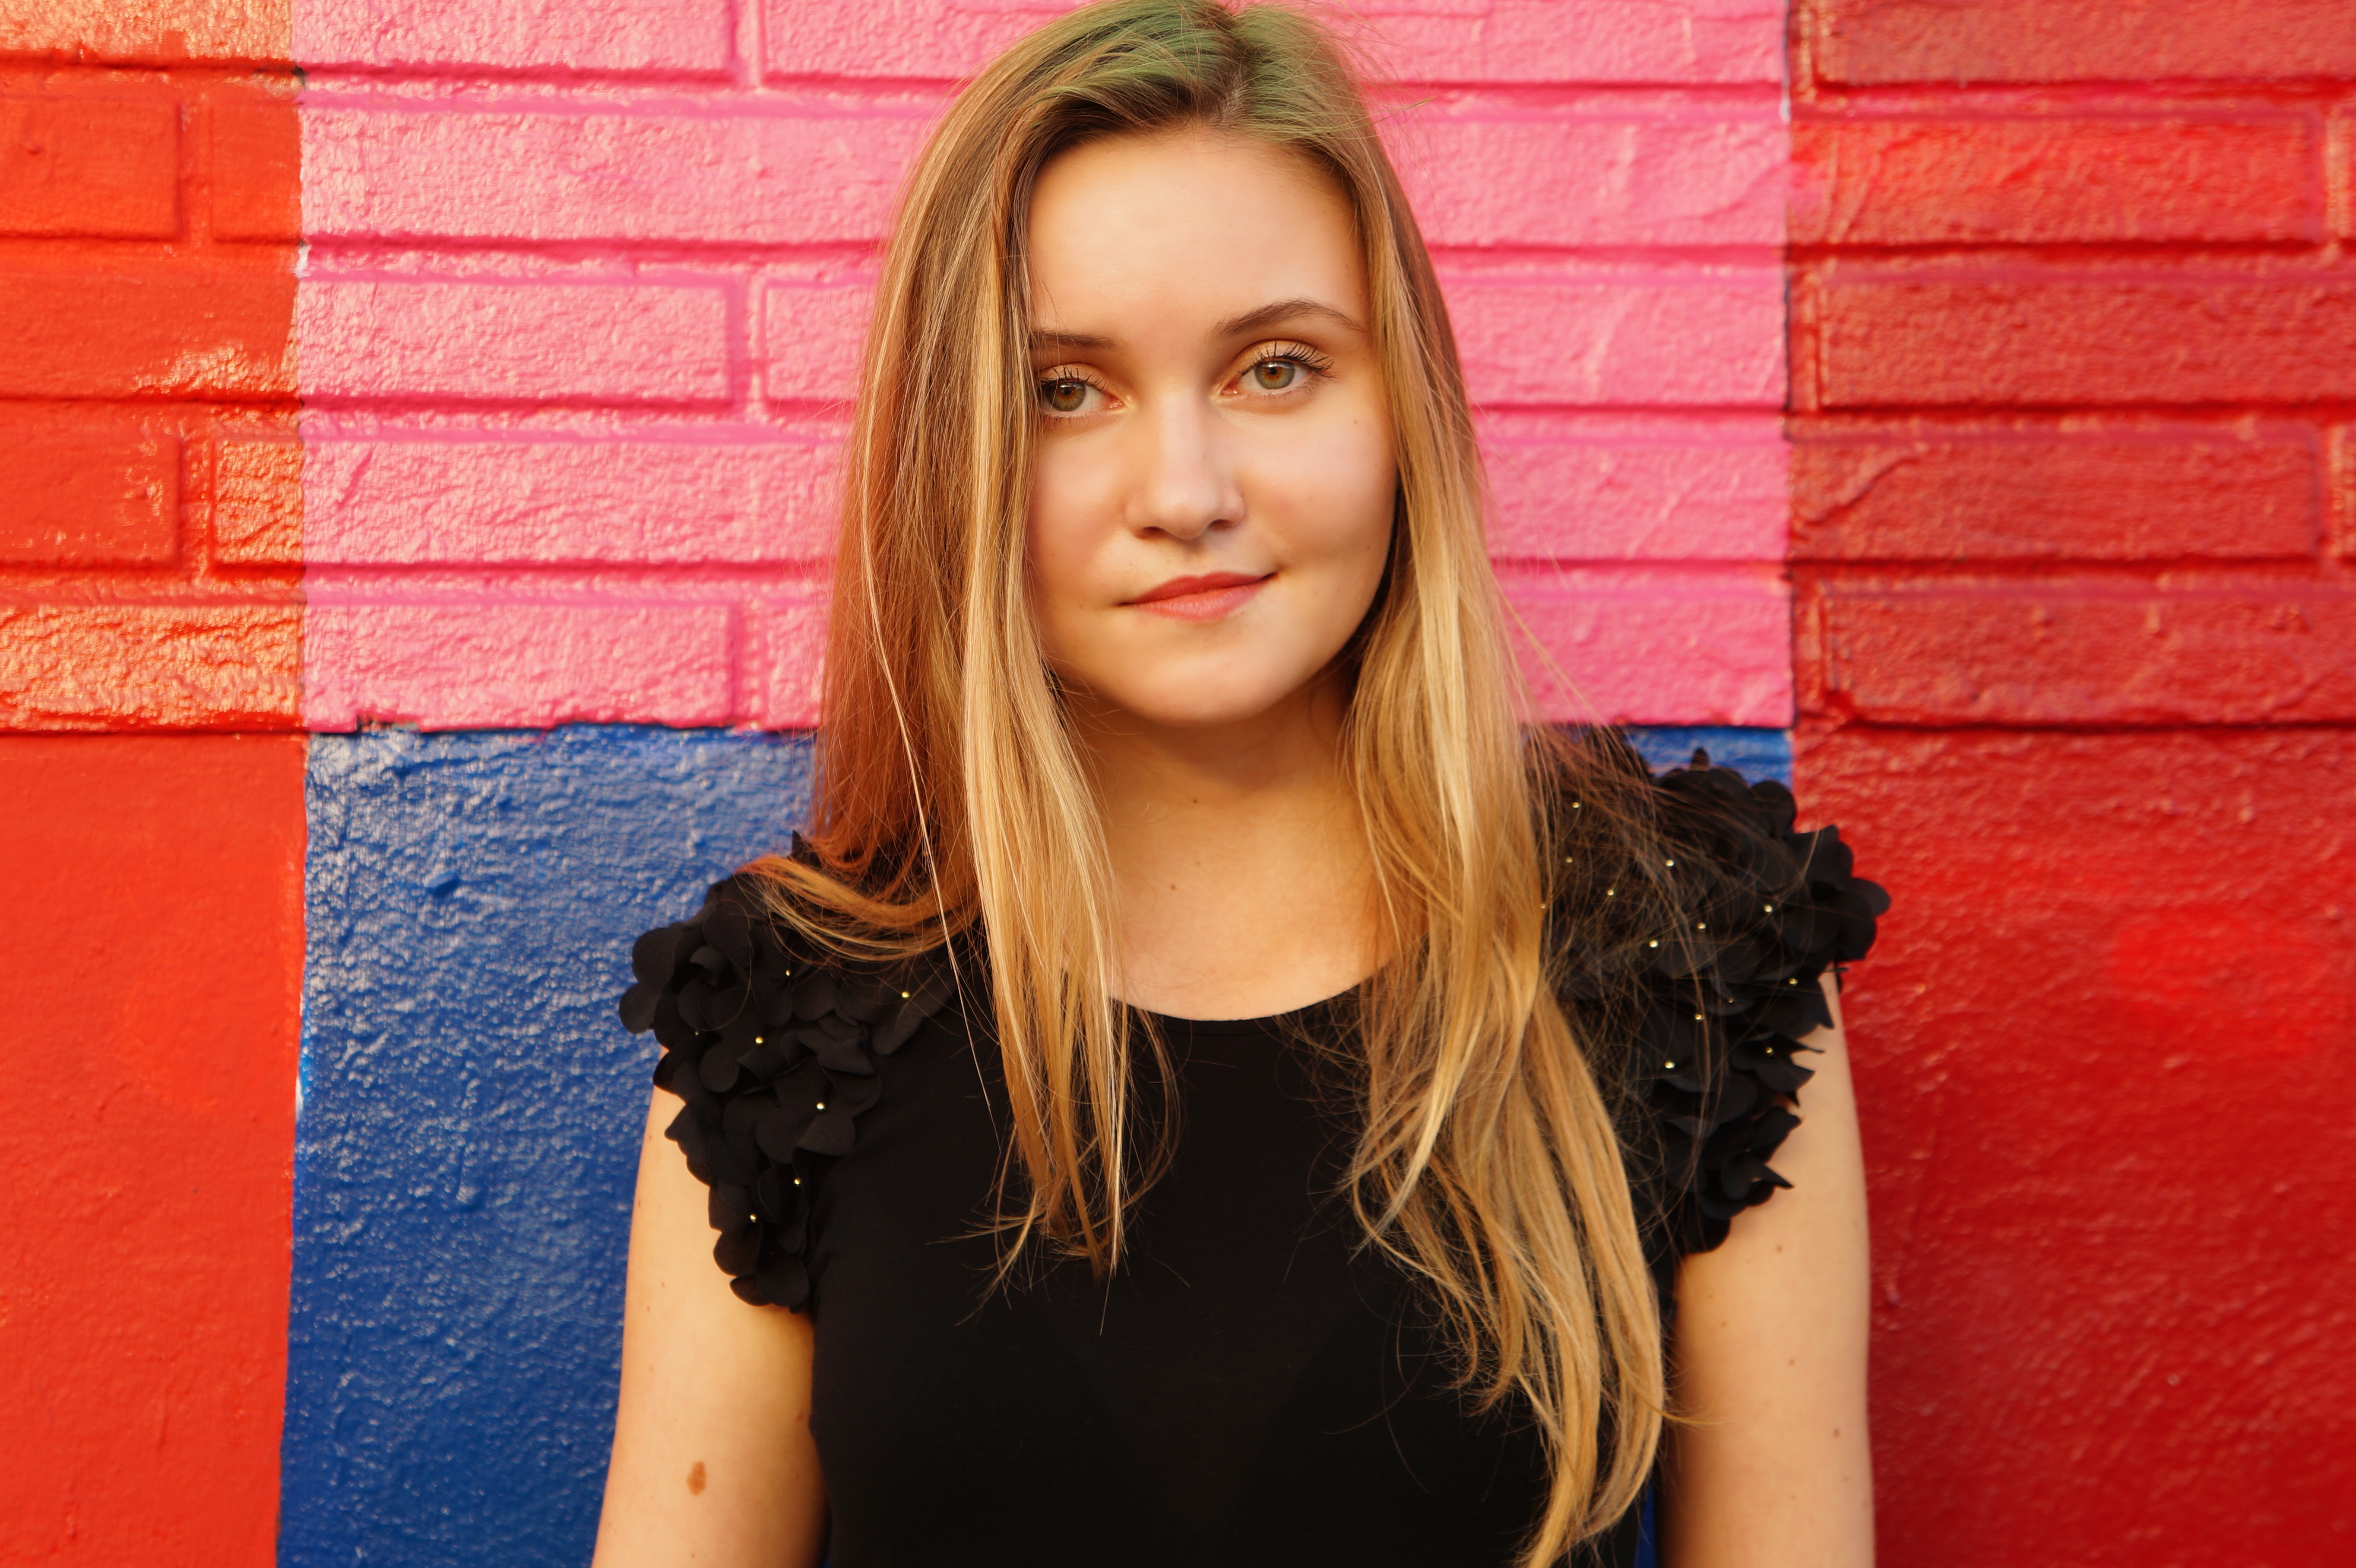
person, girl, woman, hair, white, photography, wall, looking, female, portrait, model, young, red, color, fashion, lady, blonde, facial expression, hairstyle, smile, teenager, long hair, black hair, face, dress, beauty, blond, staring, attractive, photo shoot, brown hair